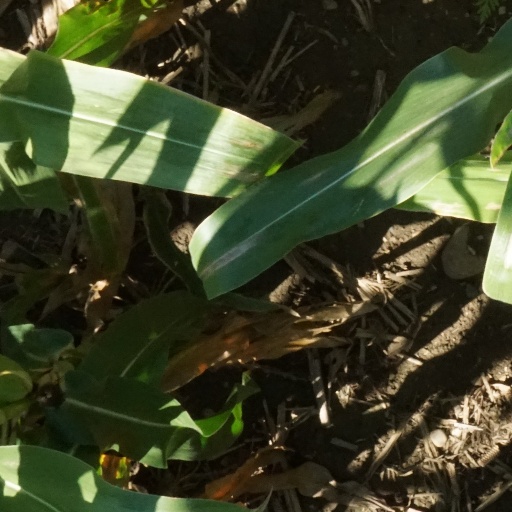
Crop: maize; corn